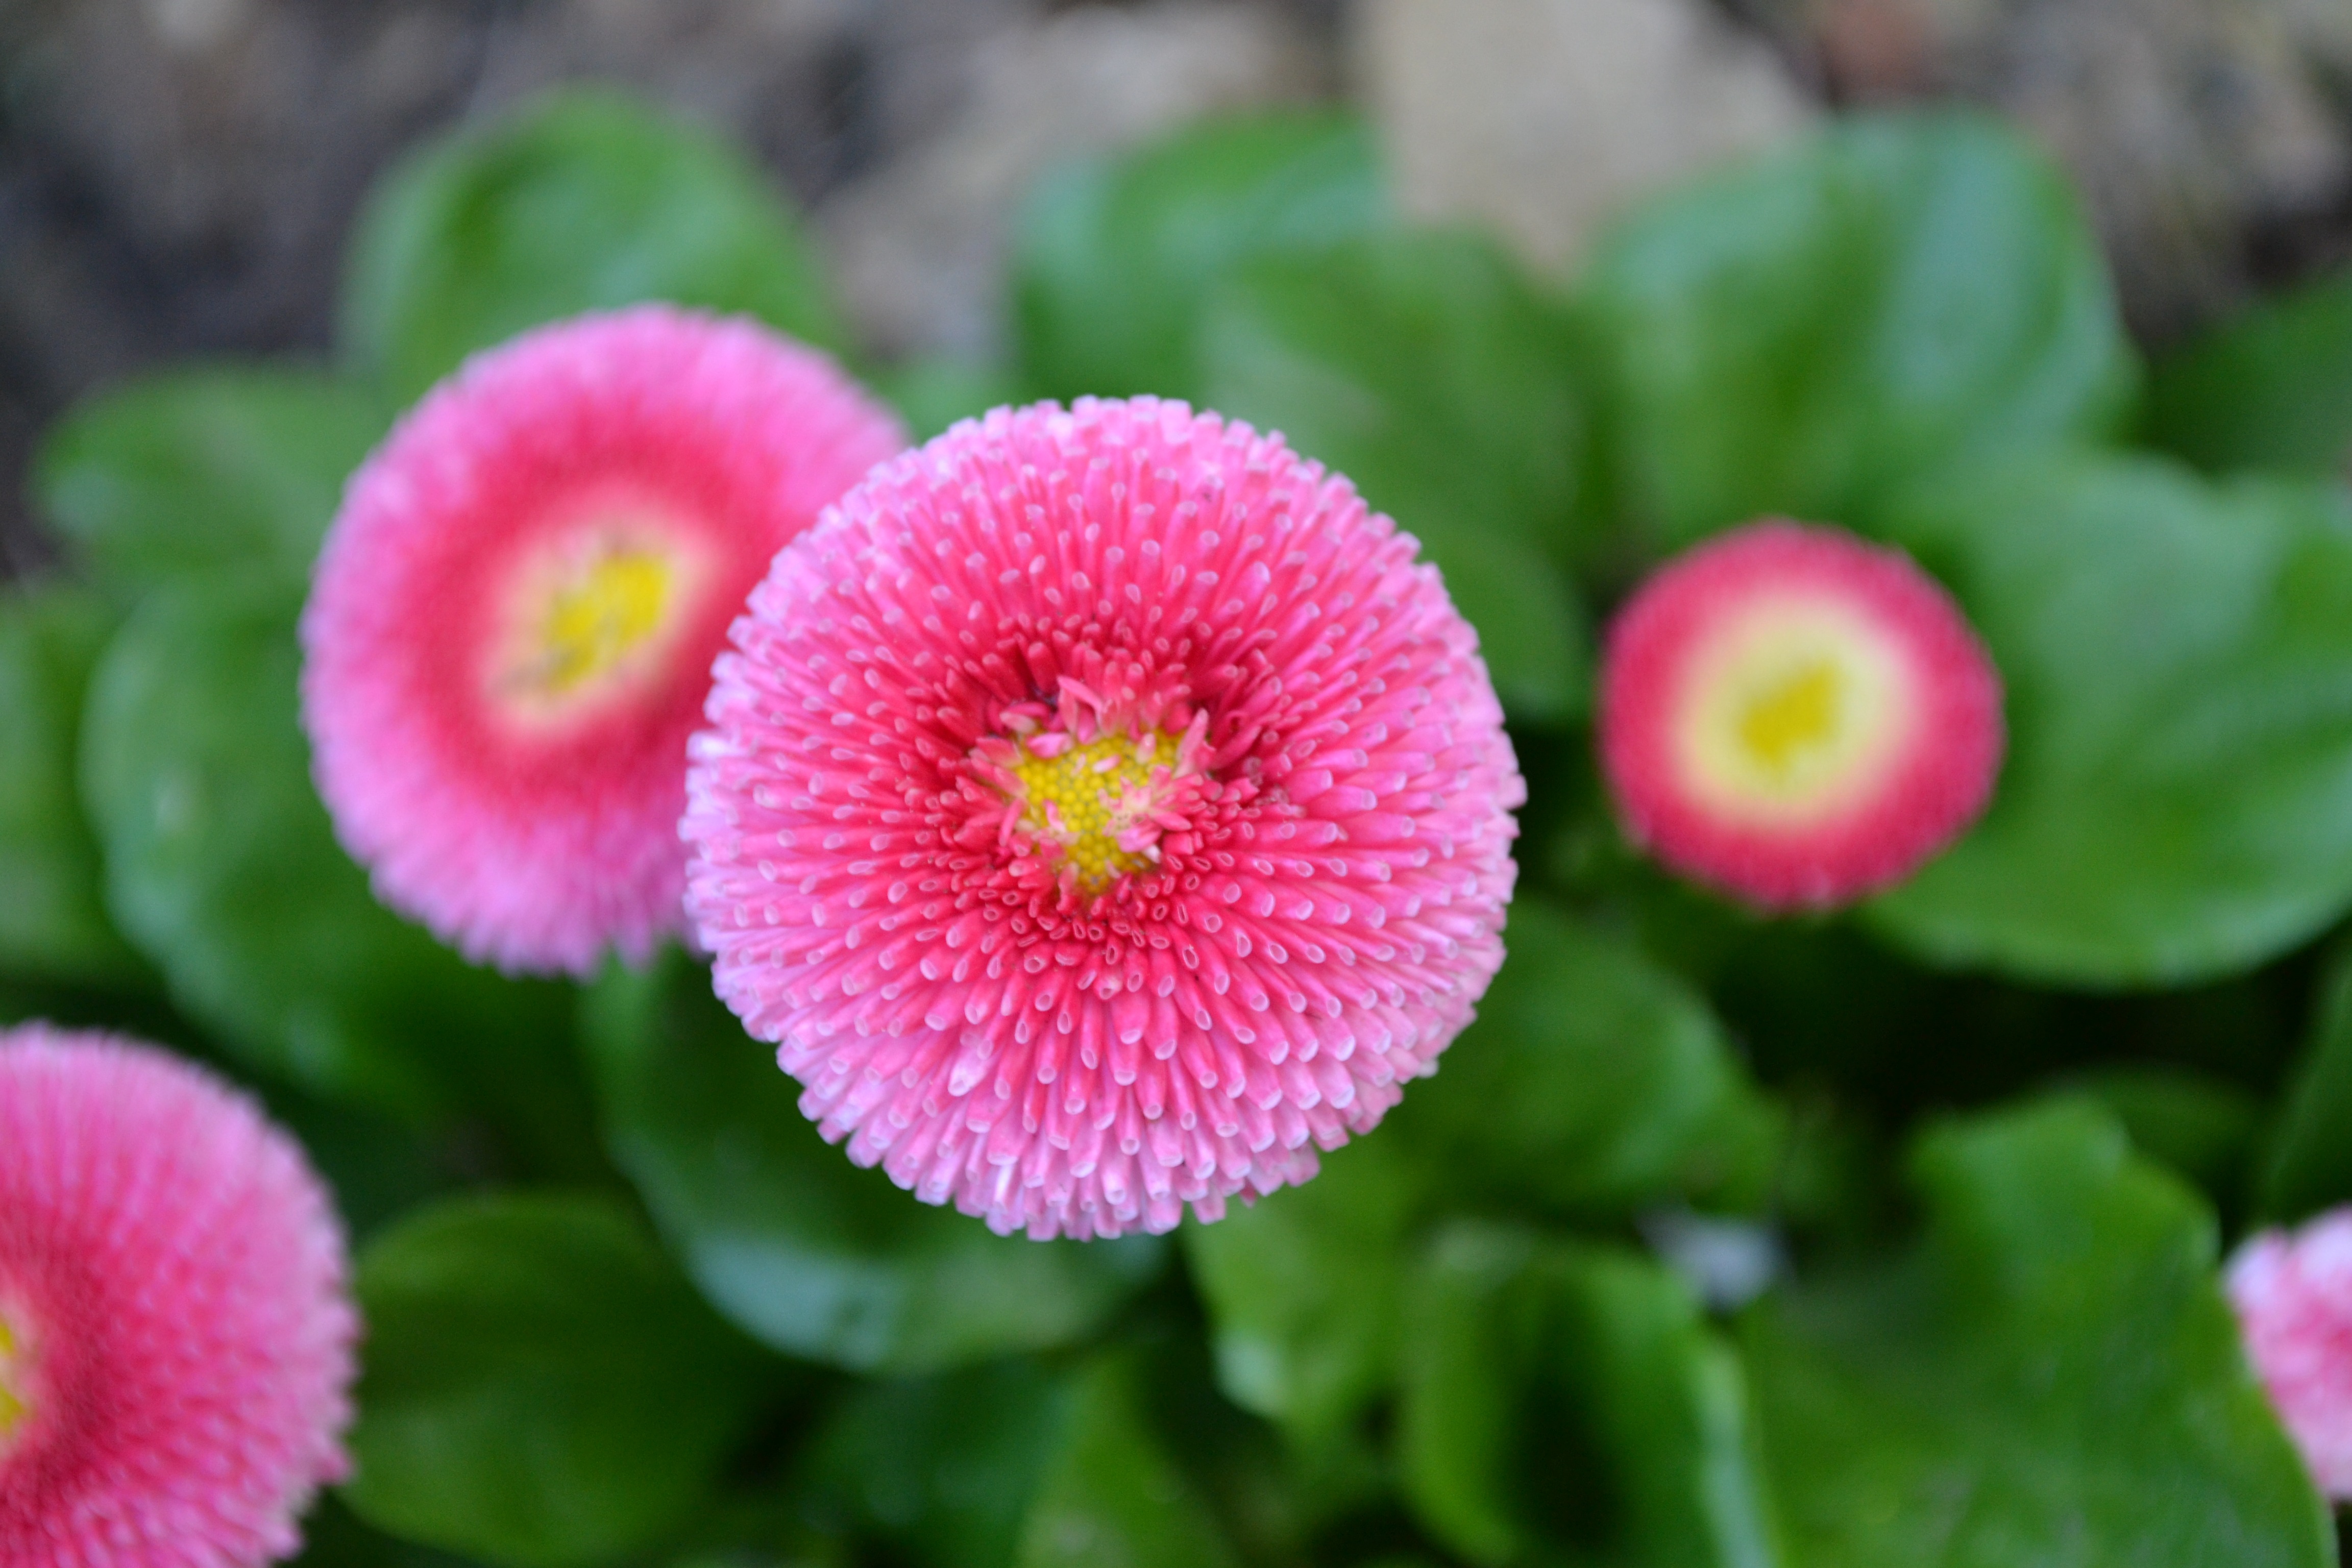
nature, plant, flower, petal, daisy, botany, flora, wildflower, macro photography, flowering plant, daisy family, perennial daisy, bright pink, bellis perennis, annual plant, land plant